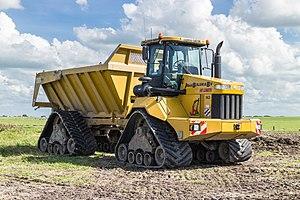
Tombereau désigne des engins de transport et manutention et dont l'utilisation est ancienne. Il peut concerner :